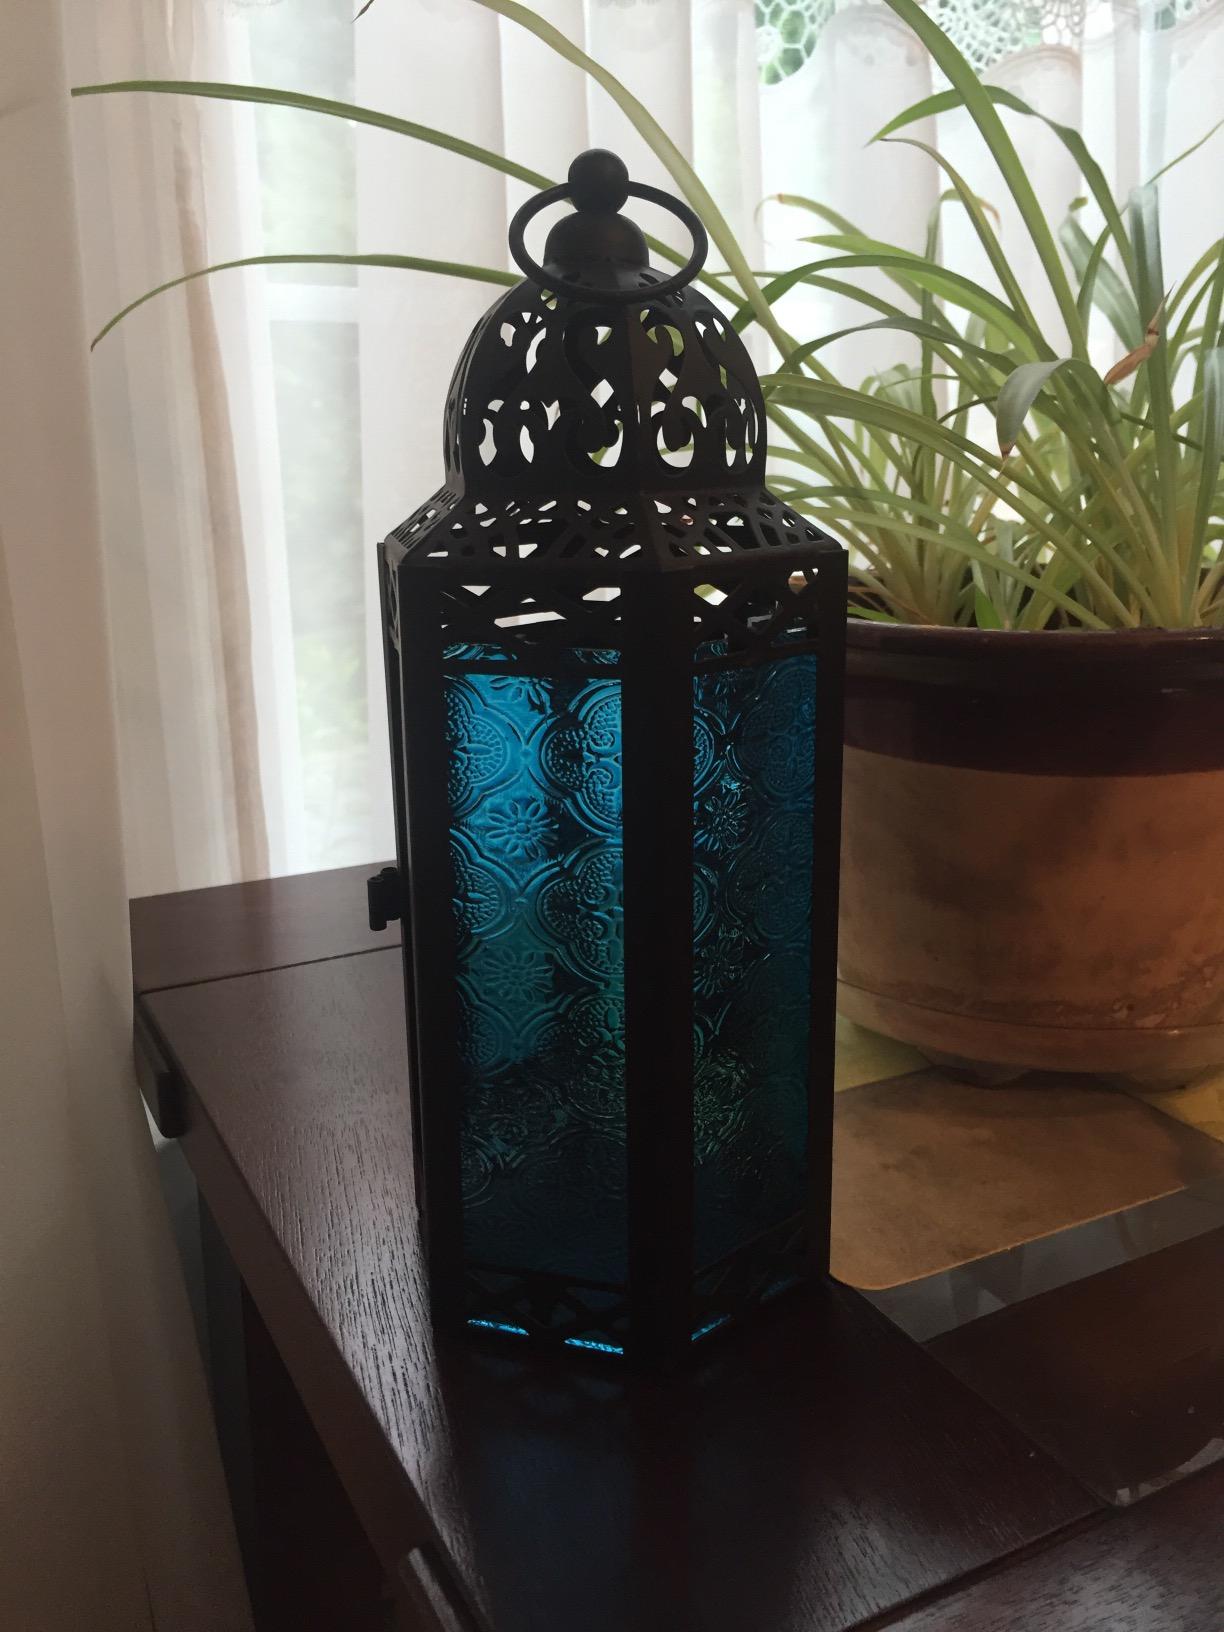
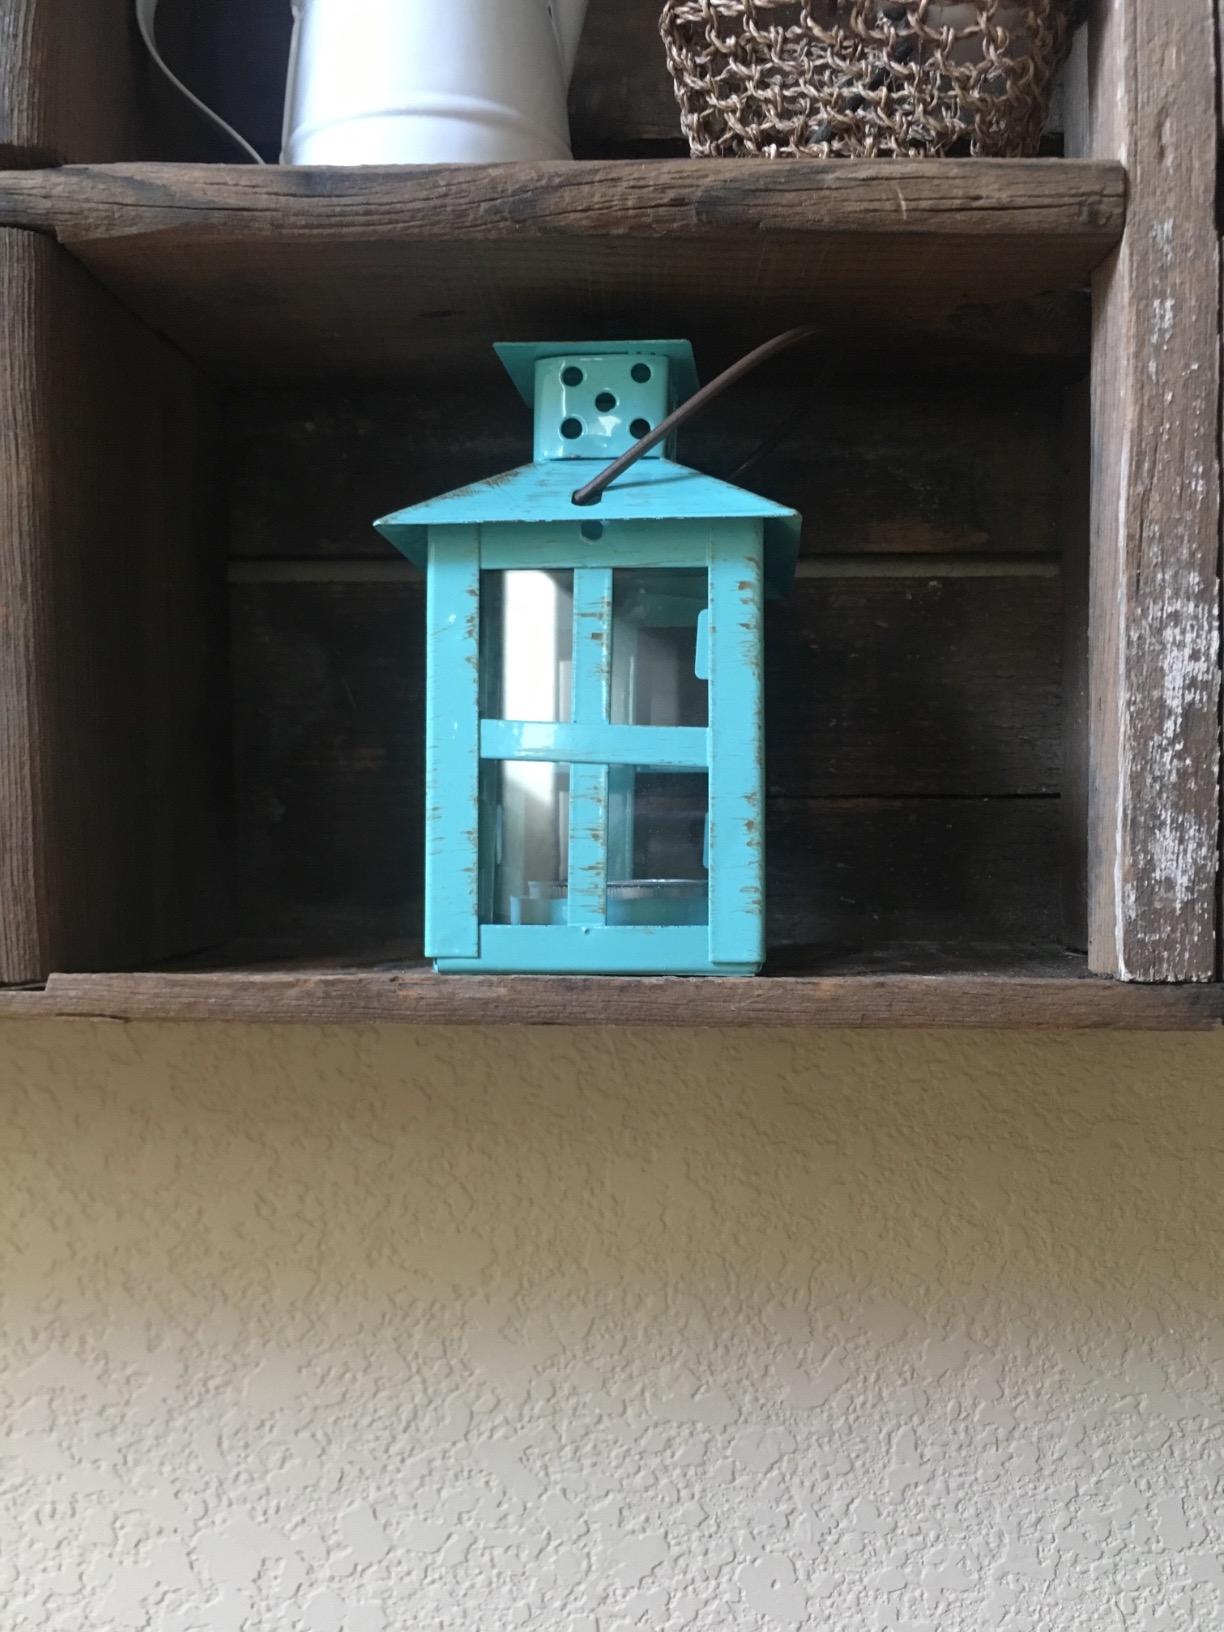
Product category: lantern
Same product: no